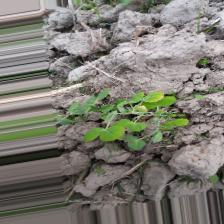
Label: Ascochyta blight